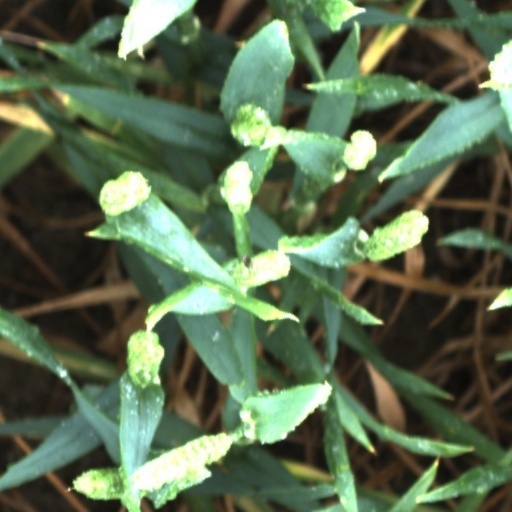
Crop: wheat